Armscor (Philippines)

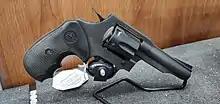
Rock Island Armory M200

Traditionally, Armscor's portfolio of handgun products have been based on the Colt M1911A1 design. In recent years the company has diversified its line-up with other designs such as the Tanfoglio version of the CZ-75, and has developed striker-fired designs such as the STK100 (based on the Glock design) and the RIA 5.0, an original design developed by gunsmith Fred Craig.